War poetry

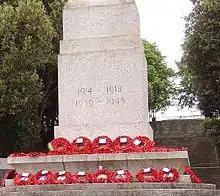
Great Cross above the Stone of Remembrance, with wreaths of commemoration, Irish National War Memorial Gardens, Dublin.

Robert W. Service, an English-Canadian poet from Preston, Lancashire and who had already been dubbed, "The Canadian Kipling", was living in Paris when World War I broke out. Service was a war correspondent for the "Toronto Star", but "was arrested and nearly executed in an outbreak of spy hysteria in Dunkirk." He then "worked as a stretcher bearer and ambulance driver with the Ambulance Corps of the American Red Cross, until his health broke." While recuperating in Paris, Service wrote a volume of war poems, "", which was published in Toronto in 1916. The book was dedicated to the memory of Service's "brother, Lieutenant Albert Service, Canadian Infantry, Killed in Action, France, August 1916." In 1926, Archibald MacMechan, professor of English at Dalhousie University in Halifax, Nova Scotia, published "Headwaters of Canadian Literature", in which he praised Service's war poetry, writing, "his "Rhymes of a Red Cross Man" are an advance on his previous volumes. He has come into touch with the grimmest of realities; and while his radical faults have not been cured, his rude lines drive home the truth that he has seen."